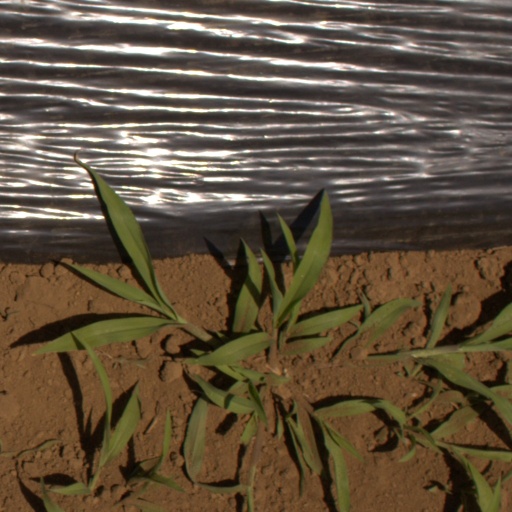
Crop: Jerusalem artichoke